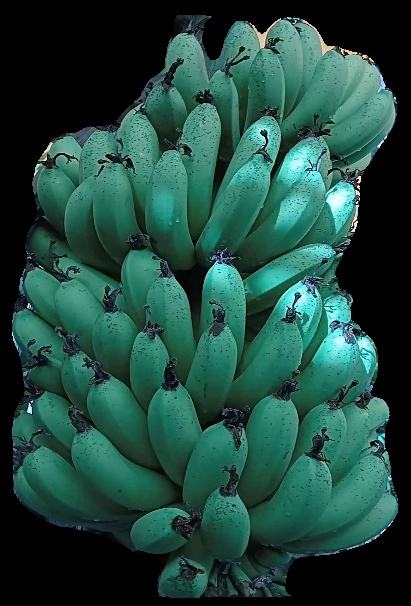
Variety: pachbale
Grade: grade1